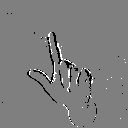
ASL letter: l